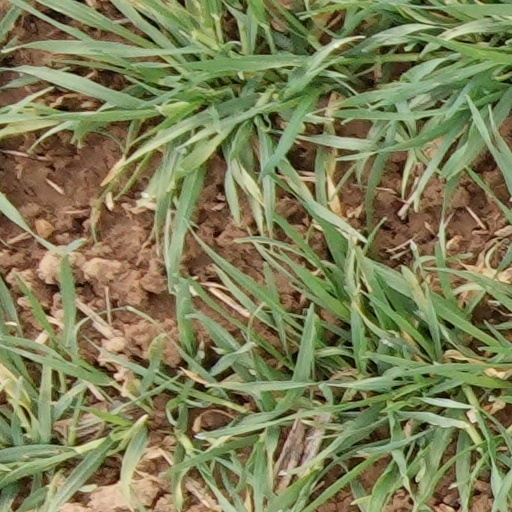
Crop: wheat